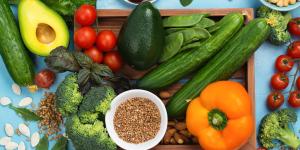
consejos para empezar a ser vegetariano